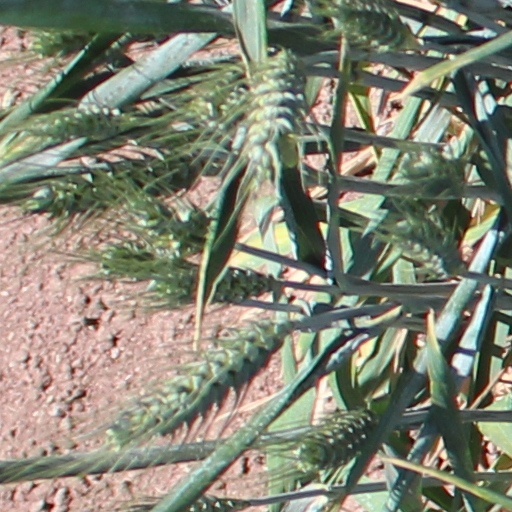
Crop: wheat